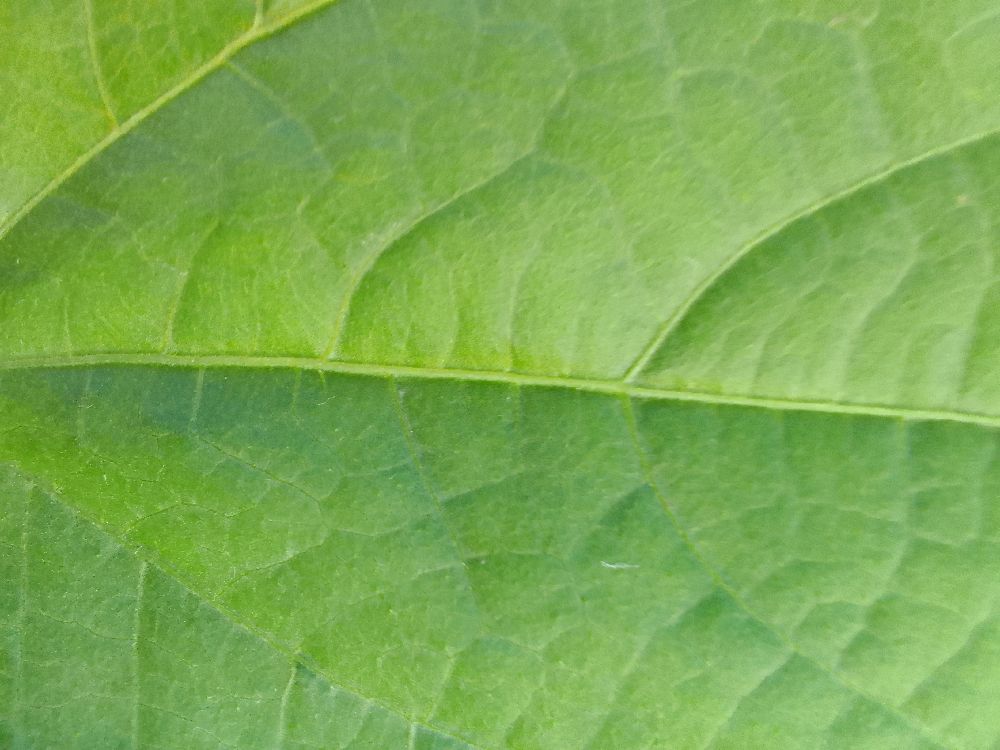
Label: healthy